Hoddle Grid

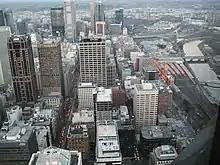
Aerial view of the city centre looking east. The Yarra River is on the right and the Melbourne Cricket Ground is in the background.

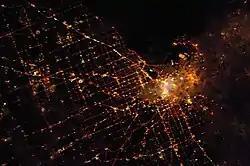
Satellite image of Melbourne at night, showing the grid plan of its major roads and streets.

The Hoddle Grid is the contemporary name given to the approximately grid of streets that form the Melbourne central business district, Australia. Bounded by Flinders Street, Spring Street, La Trobe Street, and Spencer Street, it lies at an angle to the rest of the Melbourne suburban grid, and so is easily recognisable. It is named after the surveyor Robert Hoddle, who marked it out in 1837 (to Lonsdale Street, extended to La Trobe Street the next year), based on the city grid established in the first survey of Melbourne conducted by Robert Russell (architect) in 1836, establishing the first formal town plan. This grid of streets, laid out when there were only a few hundred settlers, became the nucleus for what is now Melbourne, a city of over five million people.